OpenDesktop.org

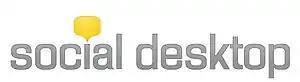
Social Desktop logo

The social community aspect of the portal has been a driving factor early on. According to the project site, a dedicated community is a key factor to improve the quality of open source and to ultimately grow the adoption of the Linux desktop. One primary goal for Pling is to encourage free software users to support the various subgroups and creators on the platform via donations.